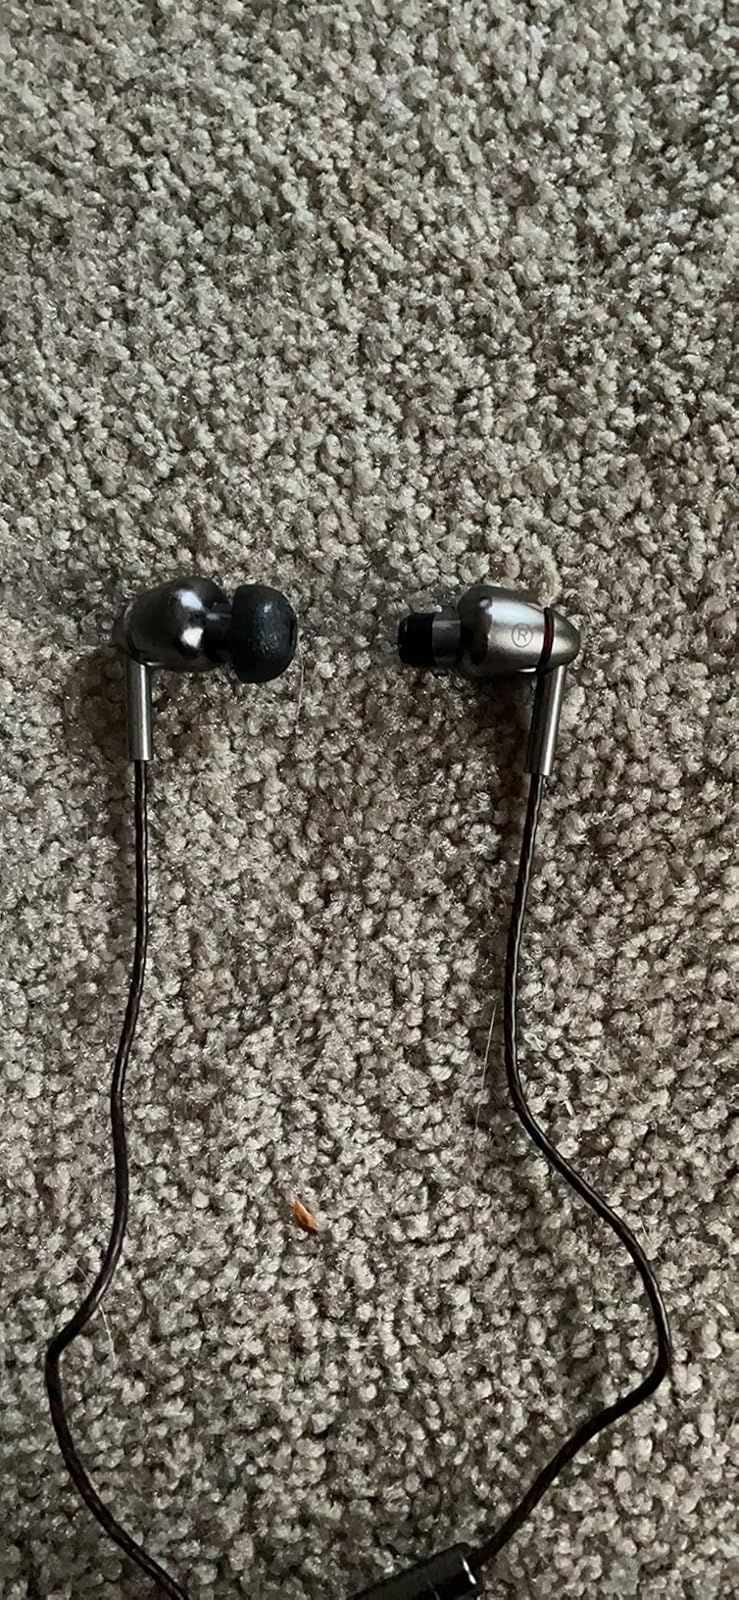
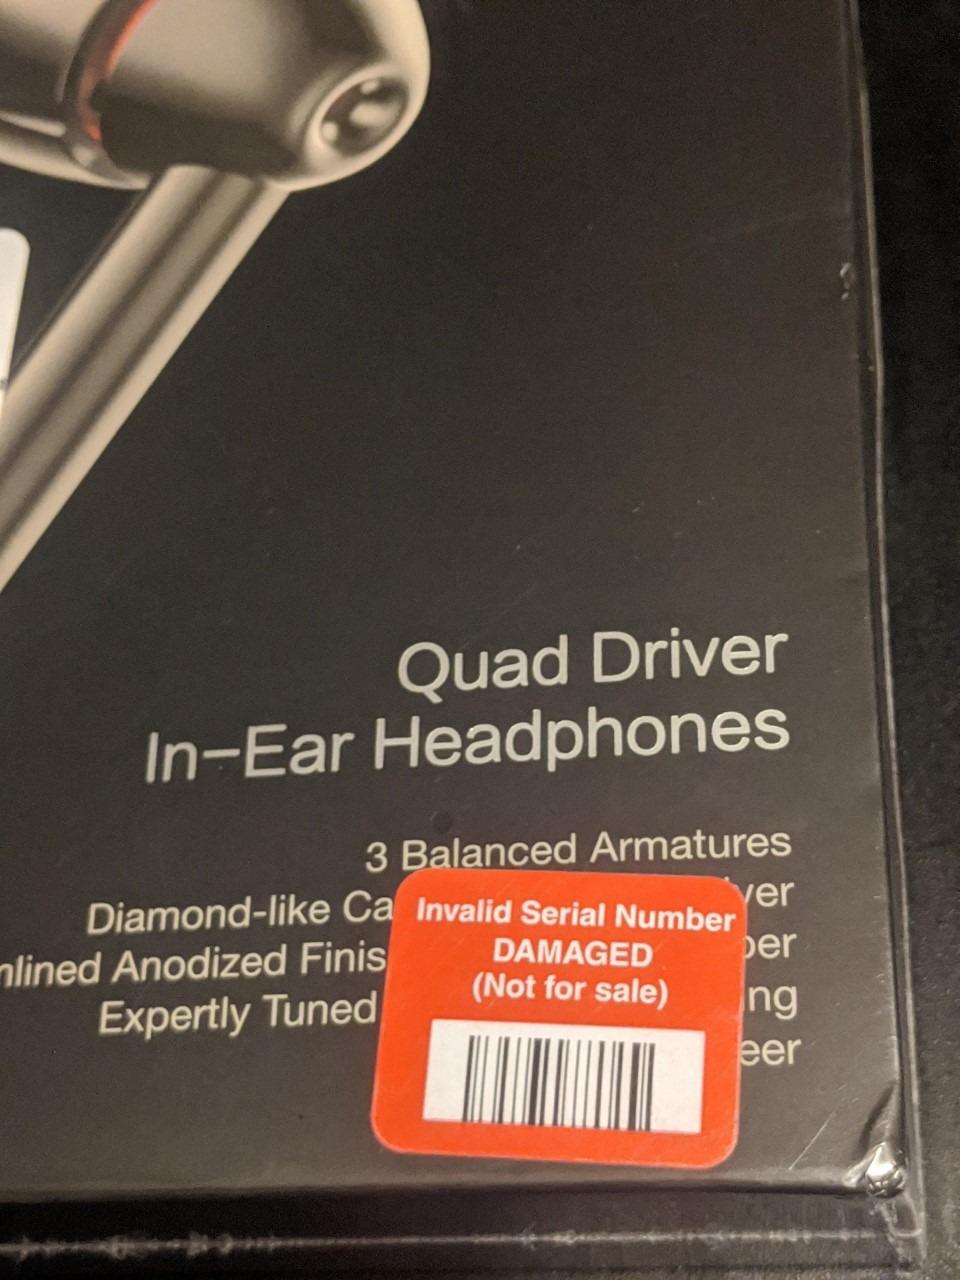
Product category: headphones
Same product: yes